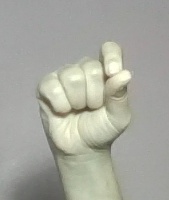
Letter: fa